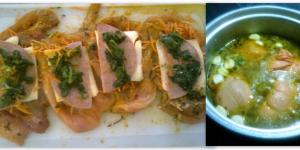
pechuguitas rellenas